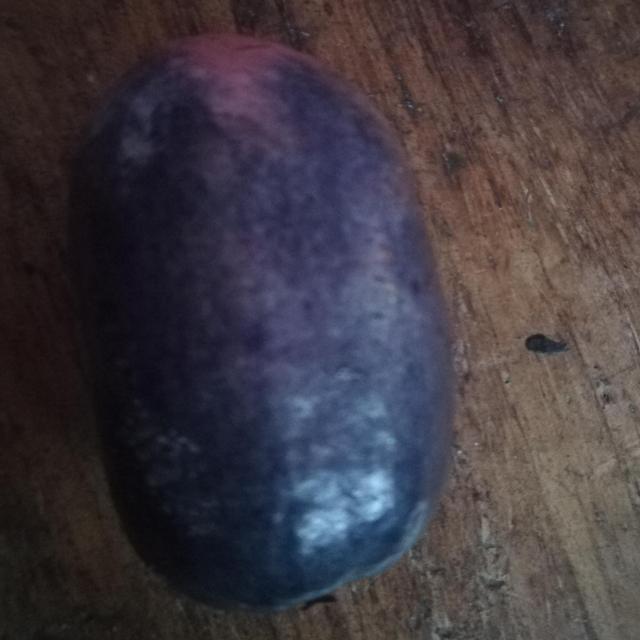
Plum grade: unaffected